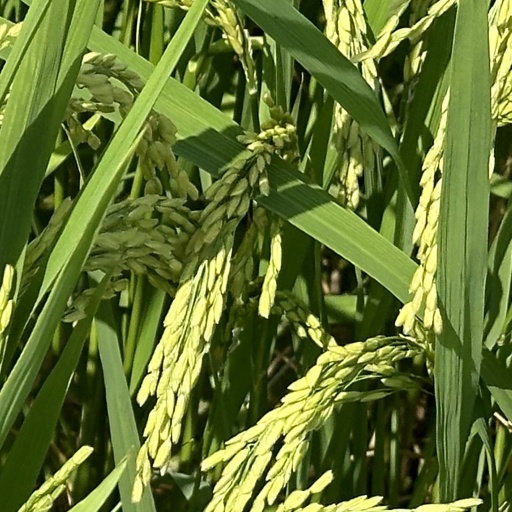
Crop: rice